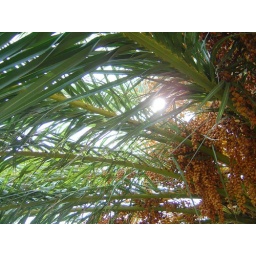
These trees were everywhere in Sardinia, palms with stumpy pineapple trunks and occasionally vast bunches of yellow berries.